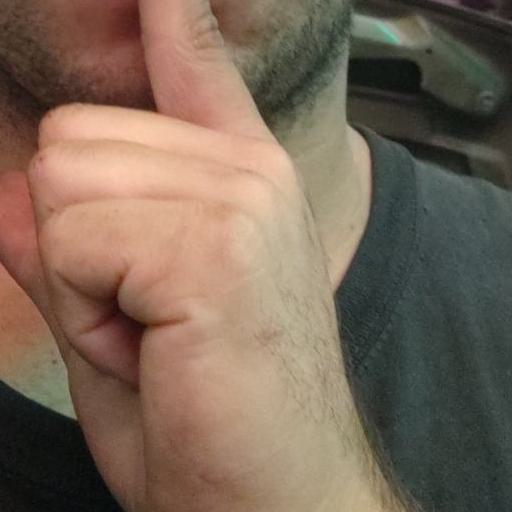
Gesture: mute